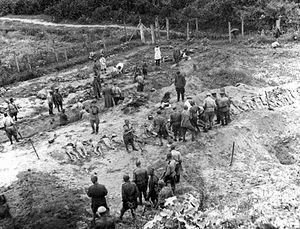
Janowska était un camp de travail nazi, un camp de transit à la périphérie de Lwów créé en septembre 1941. Le camp est appelé Janowska en raison de la rue proche ulica Janowska
La Commission extraordinaire de l'État dont le nom complet est Commission extraordinaire de l'État, chargée de l'instruction et de l'établissement des crimes des envahisseurs allemands-fascistes et de leurs complices et des dommages causés par eux aux citoyens, aux kolkhozes, aux associations de citoyens, aux entreprises publiques et aux institutions de l'URSS est une commission de l'État de l'URSS de l'époque de la Seconde Guerre mondiale. La Commission extraordinaire de l'État fut instituée par un décret du Præsidium du Soviet suprême du 2 novembre 1942.